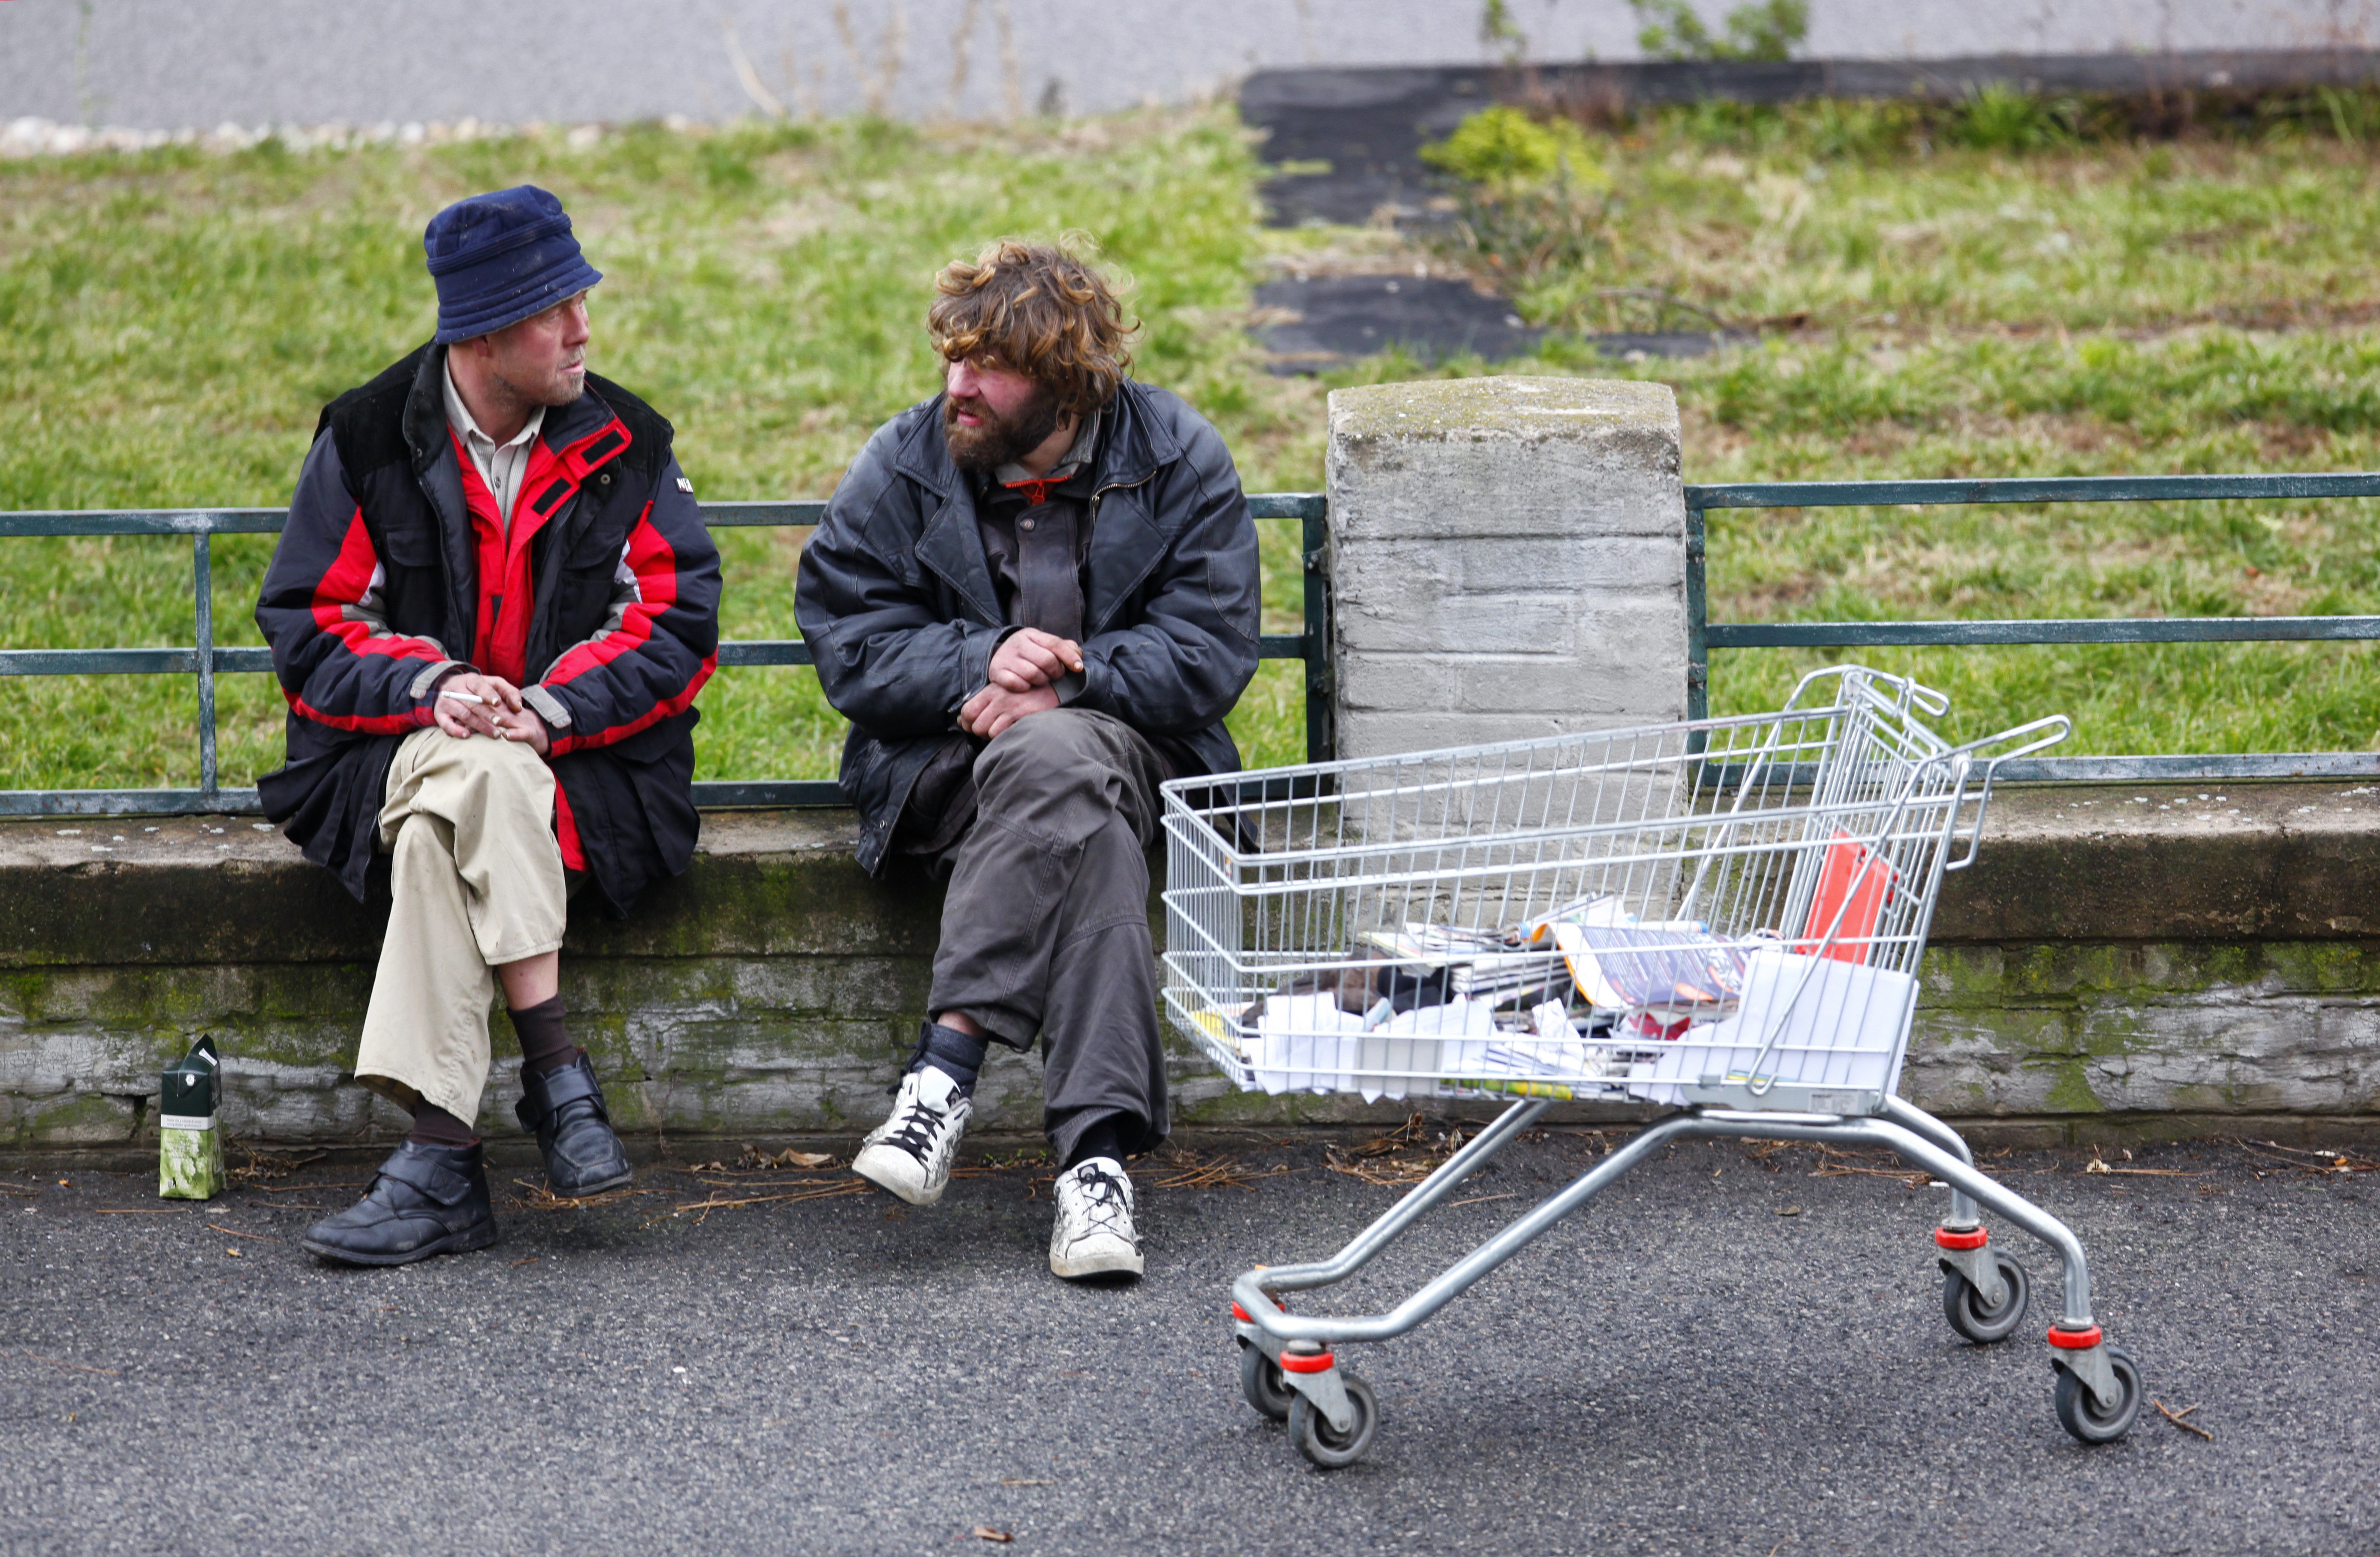
street, vehicle, dirt, basket, cigarette, homeless, poverty, shopping cart, wretch, boxed wine